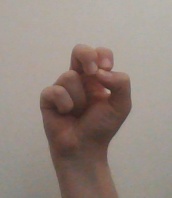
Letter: gaaf